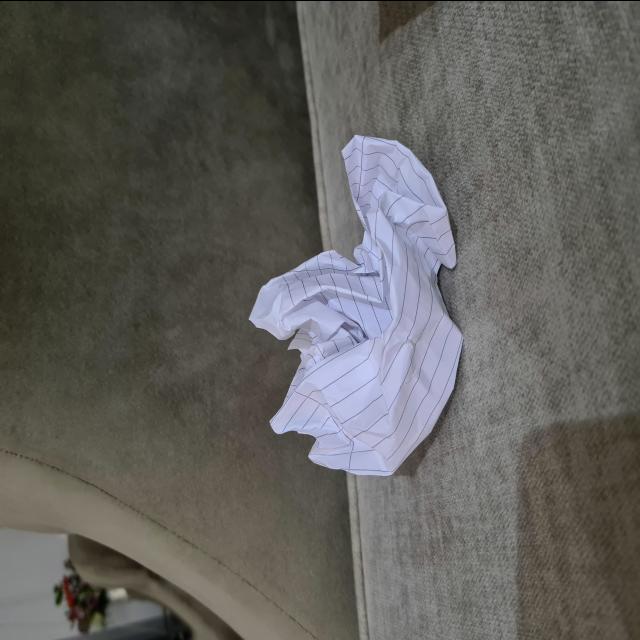
Label: tissues